Stanley Gibbs

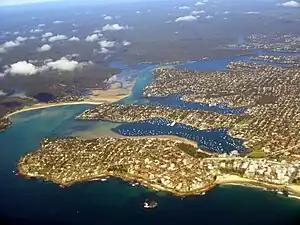
The Port Hacking estuary as seen from the air

According to historian Marion Hebblethwaite, "the tragedy was a very personal one" for Gibbs. Gibbs knew Allum personally and was dating Allum's sister, Vivienne, at the time. Gibbs had celebrated his eighteenth birthday just the day before with Campbell, Vivienne and her sister Wynnes, the four having been camping with family and others at Grays Point over those few days. Vivienne was also present in the launch during the shark attack, and reportedly had to be restrained by another friend to prevent her "from diving to her brother's assistance." Allum's funeral occurred two days later, on 5 January. After a service at Andrews Funerals in Ashfield, Allum was buried in the Presbyterian section of Rookwood Cemetery. Gibbs was among the chief mourners, while attendees included Campbell, local politicians Charles Marr and Milton Jarvie, and members of the 1st Ashfield Boy Scouts (of which Allum had been a member).